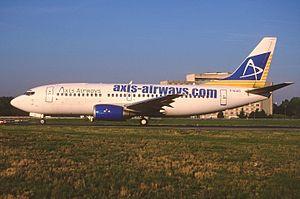
Axis Airways était une compagnie aérienne française basée à l'aéroport de Marseille Provence. Elle était spécialisée dans les vols touristiques et l'activité de fret express.